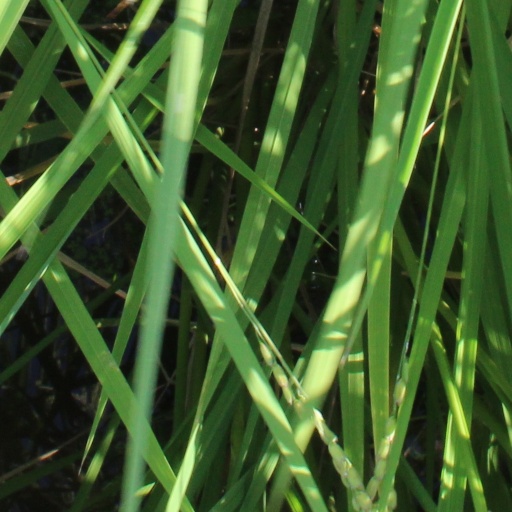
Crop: rice